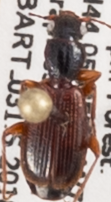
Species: Cymindis neglecta
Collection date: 2018-09-05
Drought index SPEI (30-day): -0.674
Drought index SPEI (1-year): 0.216
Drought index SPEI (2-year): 0.47